Letterform

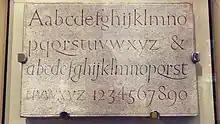
"Alphabets and Numerals "(1909). Letters carved by Eric Gill for a book, ""Manuscript and Inscription Letters for Schools and Classes and for the Use of Craftsmen"" (Edward Johnston 1909). He later gave them to the Victoria and Albert Museum so they could be used by students at the Royal College of Art.

A letterform, letter-form or letter form is a term used especially in typography, palaeography, calligraphy and epigraphy to mean a letter's shape. A letterform is a type of glyph, which is a specific, concrete way of writing an abstract character or grapheme.